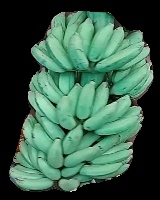
Variety: elakki-bale
Grade: grade1